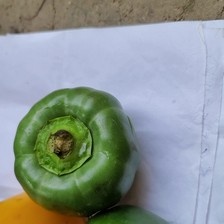
Label: capsicum